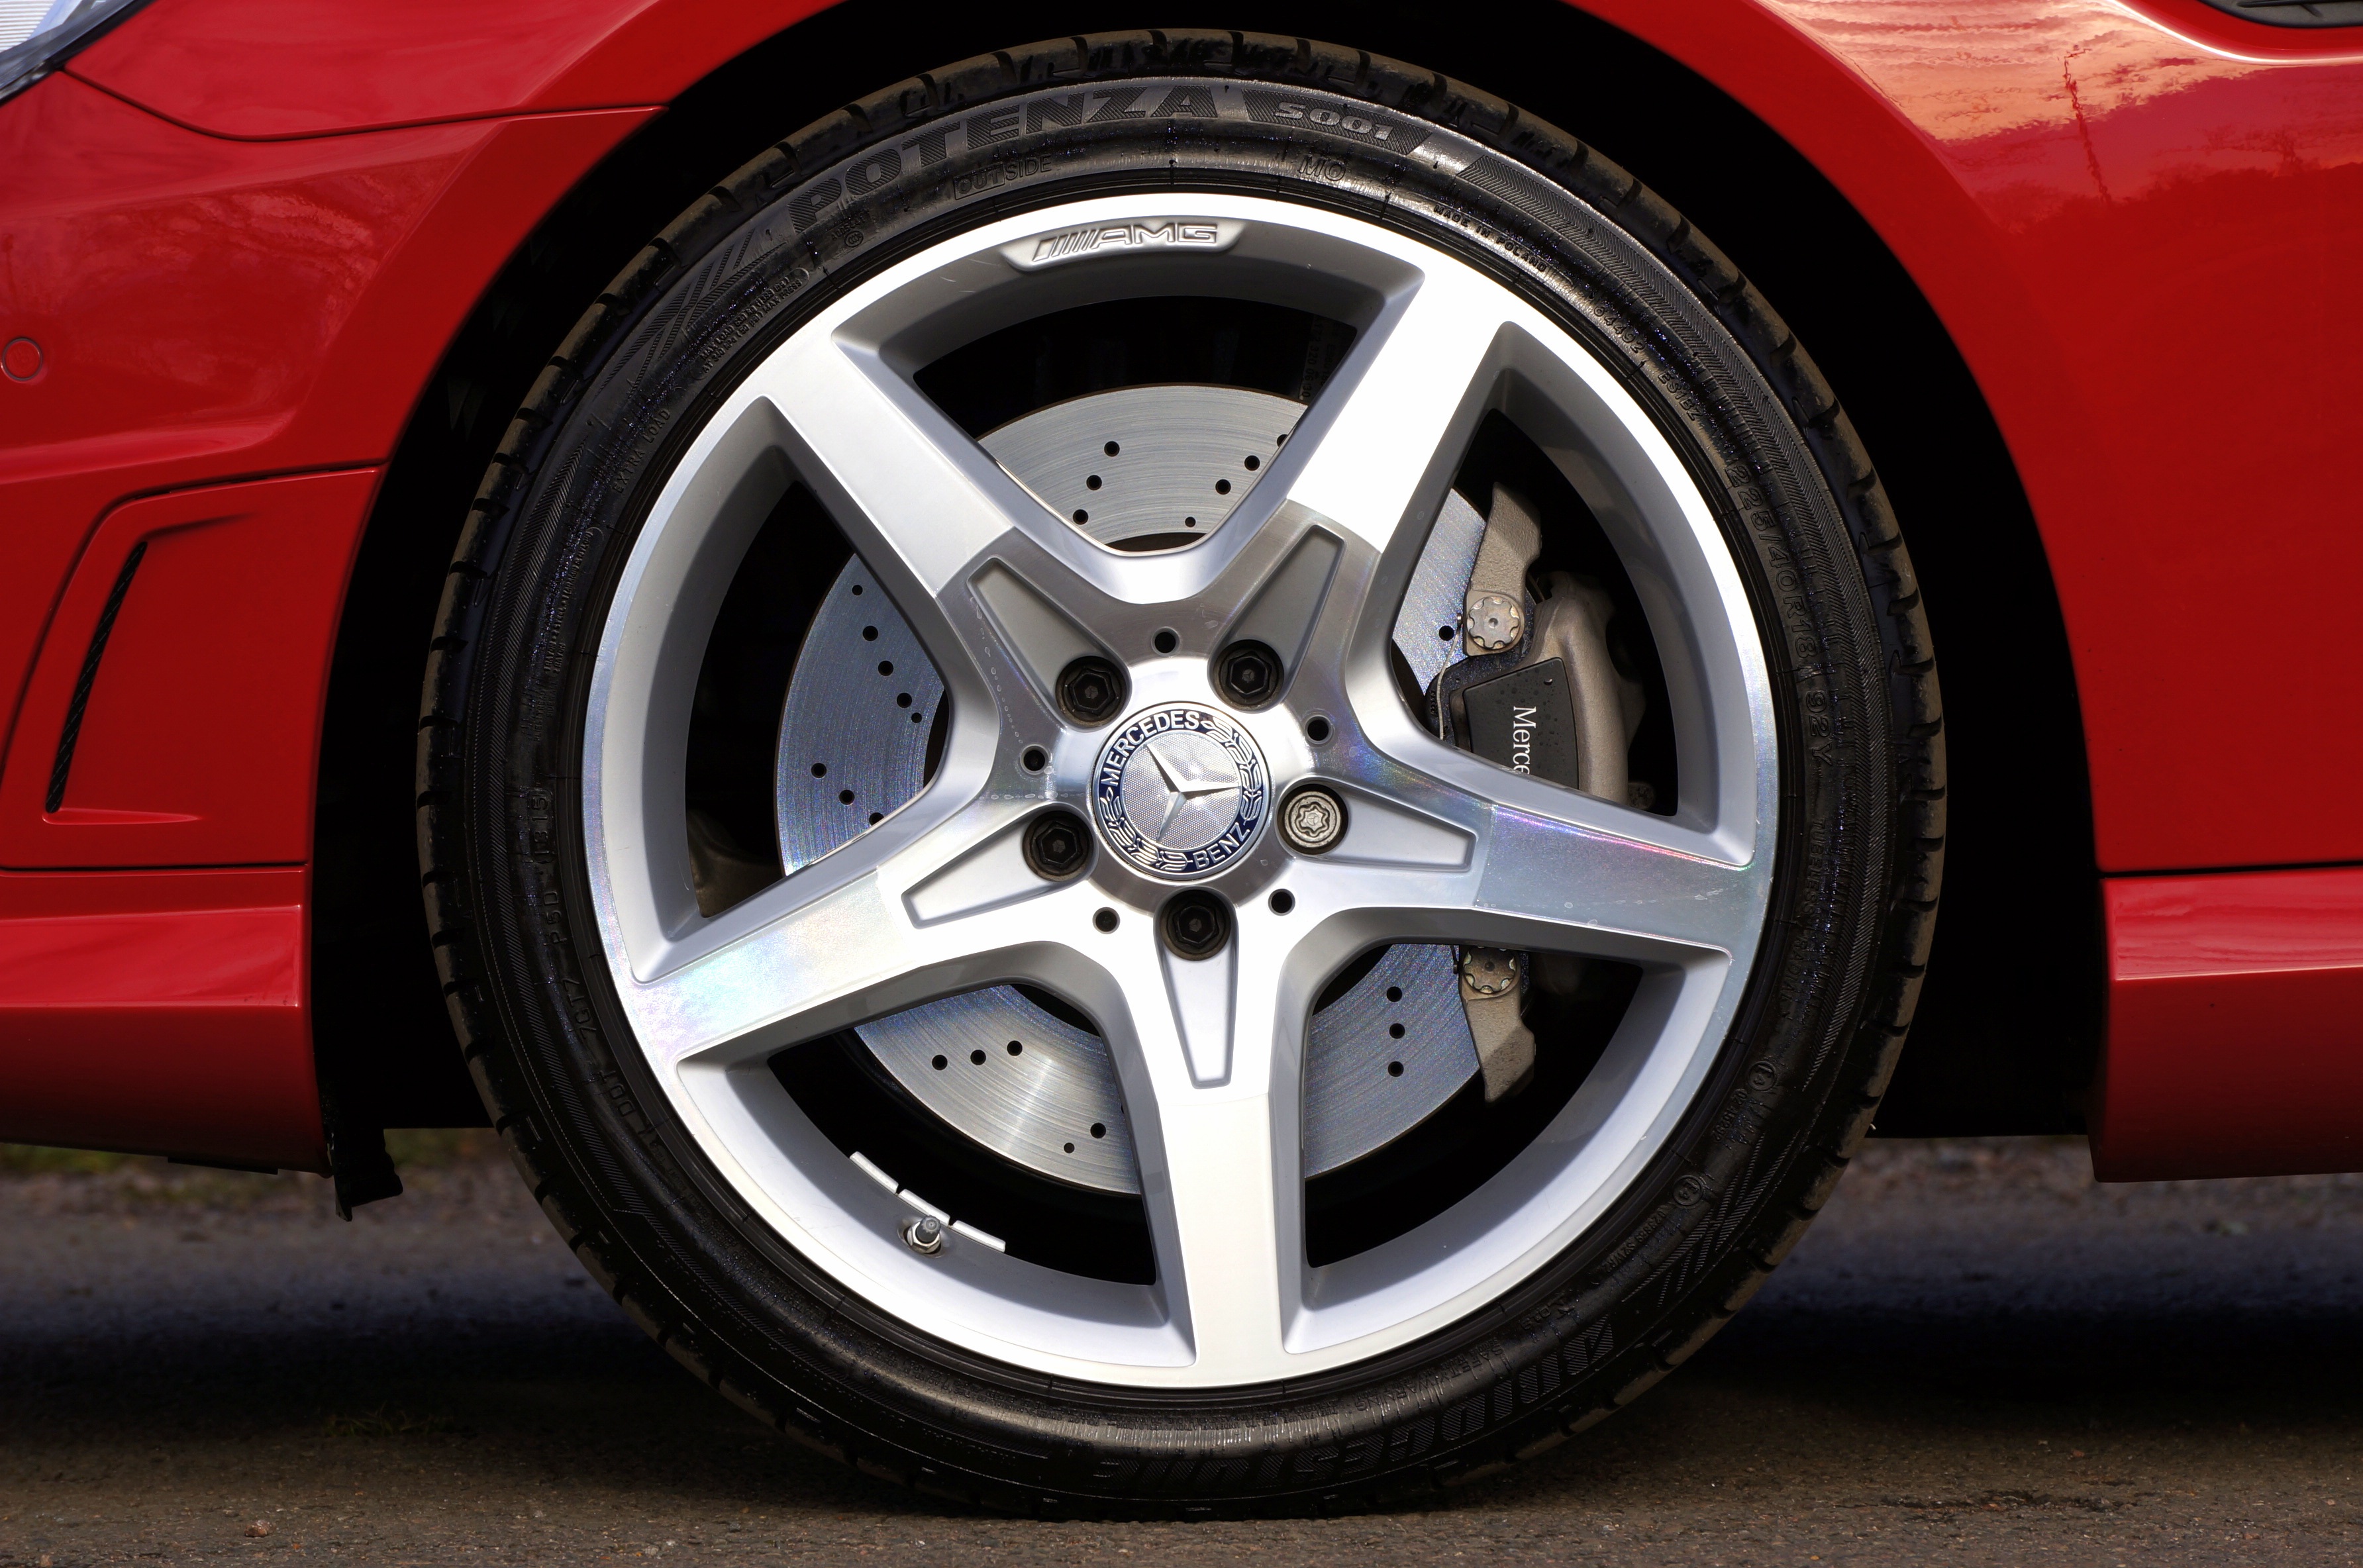
technology, car, wheel, automobile, transportation, transport, vehicle, auto, modern, automotive, sports car, supercar, luxury, design, rim, motor, new, style, elegant, mercedes, badge, mercedes benz, mechanic, benz, alloy, land vehicle, automobile make, automotive exterior, automotive design, luxury vehicle, lamborghini aventador